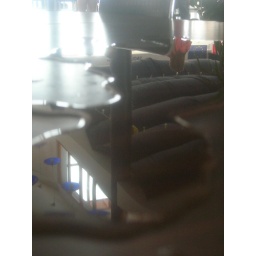
a glas was fallen down, and the water was all over the table